A Good Man (2011 film)

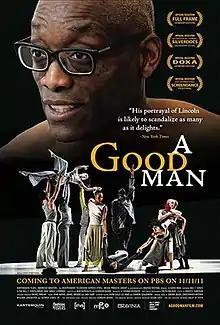

A Good Man is a 2011 documentary film about Tony Award-winning dance choreographer, Bill T. Jones, and his efforts to create the dance-theatre piece, "Fondly Do We Hope...Fervently Do We Pray", a salute to Abraham Lincoln for Chicago's Ravinia Festival. "A Good Man" details Jones's personal struggles with race and coming to grips with the legacy of the Lincoln Presidency and the American Civil War. From the initial pre-production to the show's final performance, the documentary follows Jones as he attempts to connect with his dancers and convey the spirit of the civil rights movement that has inspired him as an artist.